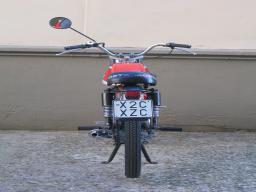
Label: Background_without_leaves